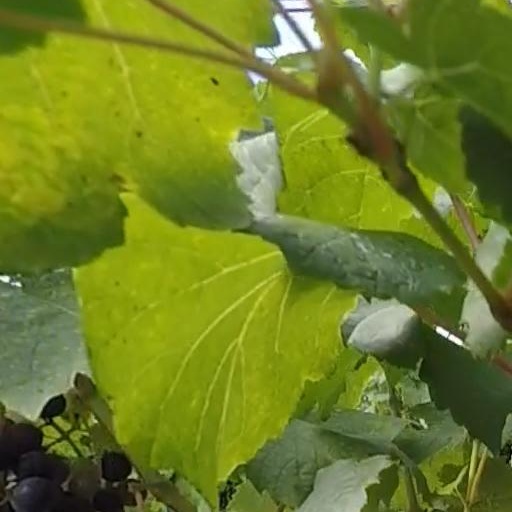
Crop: grape